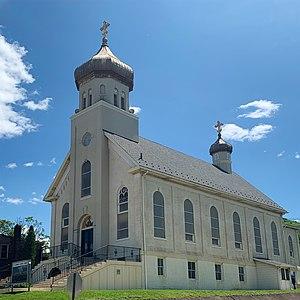
Palmerton est un borough situé au sud du comté de Carbon, en Pennsylvanie, aux États-Unis. En 2010, il comptait une population de 5 414 habitants. Il est incorporé en 1912.